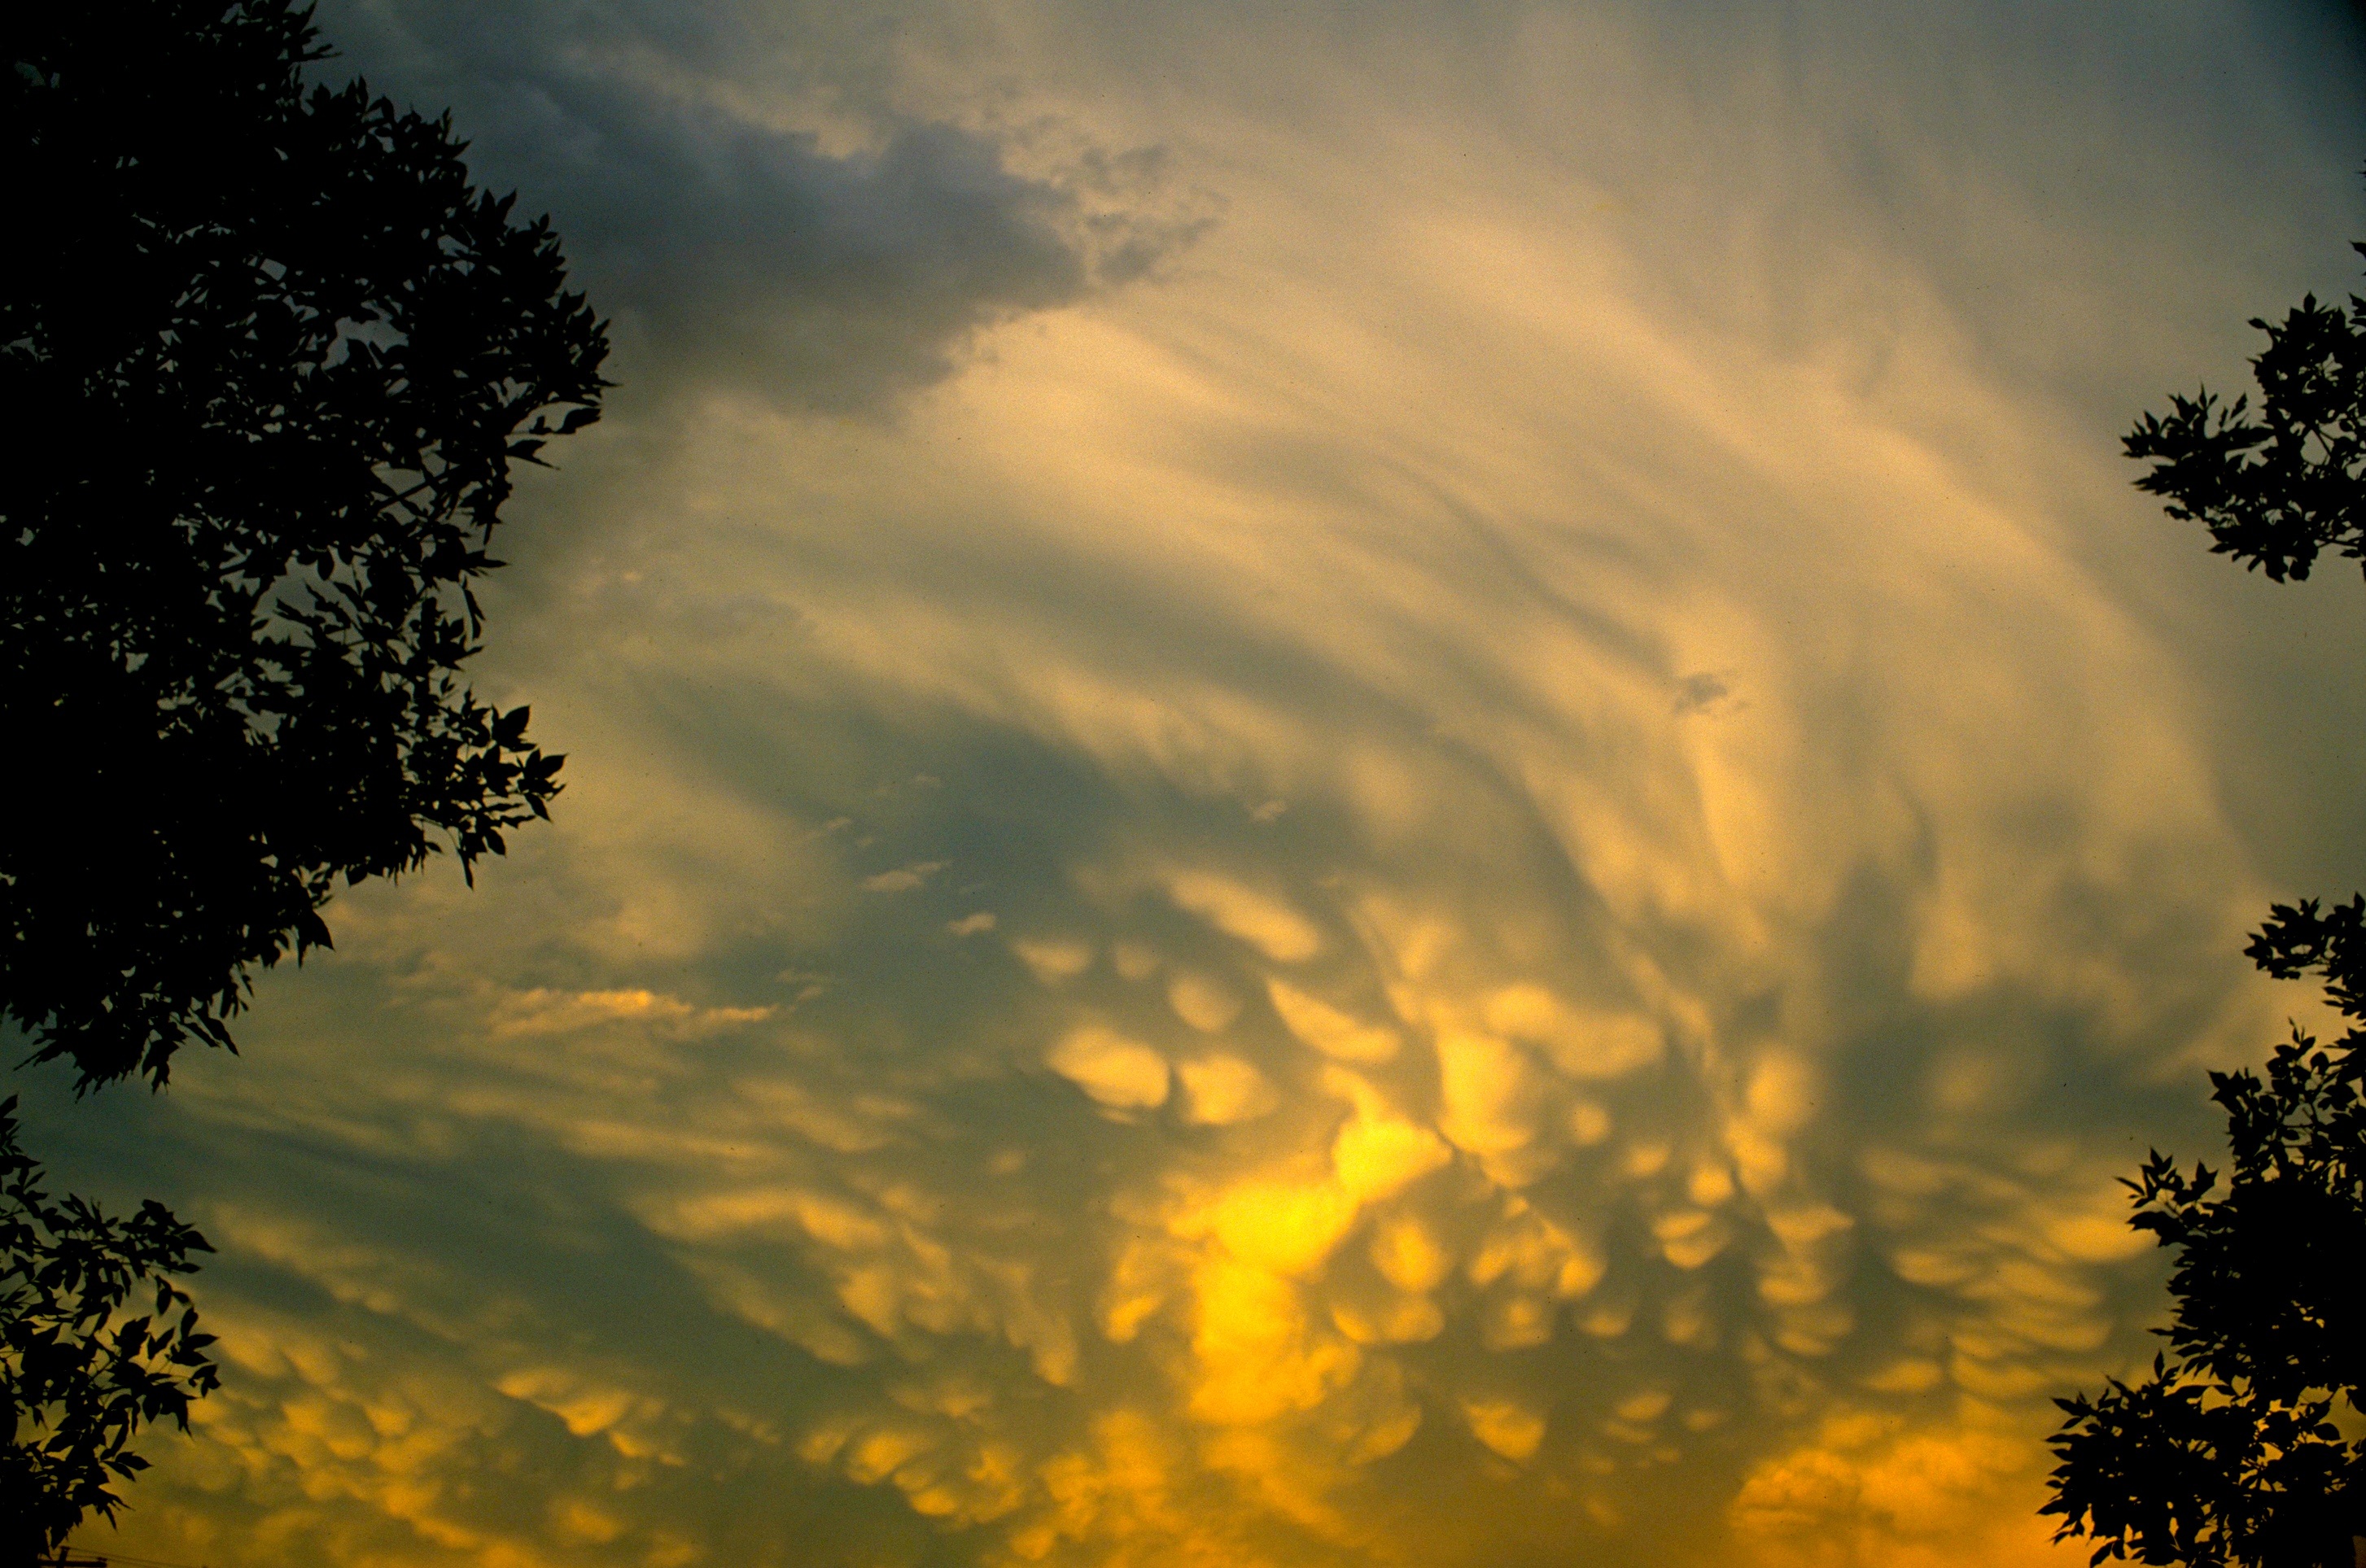
tree, nature, light, cloud, plant, sky, sun, sunrise, sunset, field, sunlight, morning, flower, dawn, atmosphere, dusk, evening, scenic, clouds, stormy, angry, meteorological phenomenon, atmospheric phenomenon